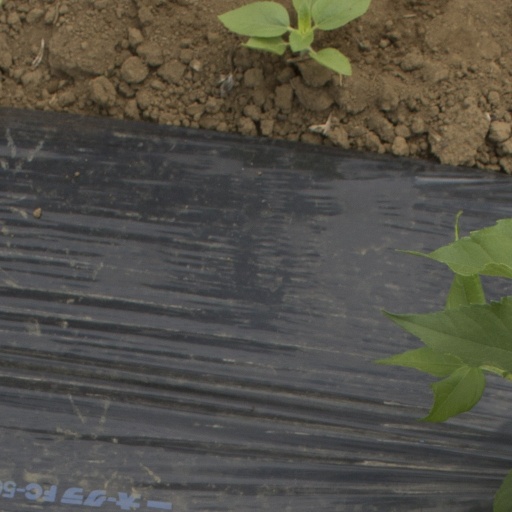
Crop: Jerusalem artichoke